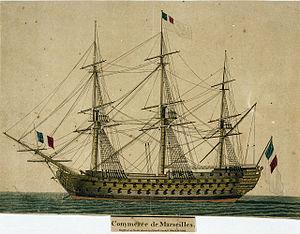
Vaisseau à trois-ponts Commerce de Marseille de plus de 100 canons. Image anglaise publiée en 1801. Curiosité
Le Commerce de Marseille est un navire de guerre en service dans la Marine française de 1788 à 1793, puis dans la Royal Navy britannique jusqu'en 1802. C'est un vaisseau de ligne de premier rang, portant 118 canons sur trois ponts. Ce vaisseau ne doit pas être confondu avec le Commerce de Marseille, septième navire de la classe Téméraire, lancé en 1785. C'est un bâtiment qui est construit selon les plans types standardisés des ingénieurs Sané et Borda. Il est capturé par la Royal Navy au siège de Toulon et termine sa carrière en tant que bateau-prison quelques années plus tard.